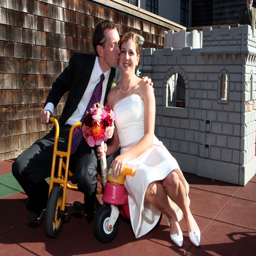
bride and groom goof off on the toys at the daycare behind educational institution campus